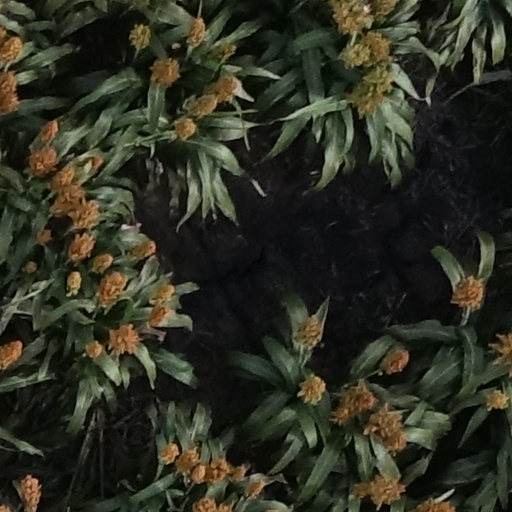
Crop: sorghum